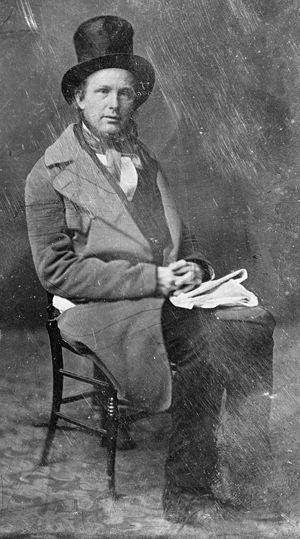
Le Daily Star est la quatre-vingt-neuvième histoire de la série Lucky Luke par Morris, Xavier Fauche et Jean Léturgie. Elle est publiée pour la première fois du nᵒ 2424 au nᵒ 2427 du journal Spirou, puis est publiée en album en 1984 aux éditions Dargaud.